The Bella Twins

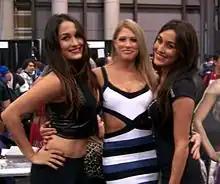
Brie and Nikki, The Bella Twins with Kelly Kelly at New York Comic Con in 2012.

On May 1, 2012, the twins appeared at their first independent wrestling show in Newburgh, New York at Northeast Wrestling. They later appeared for CTWE Pro Wrestling at the Season Beatings pay-per-view on December 15, each accompanying a different wrestler to the ring.